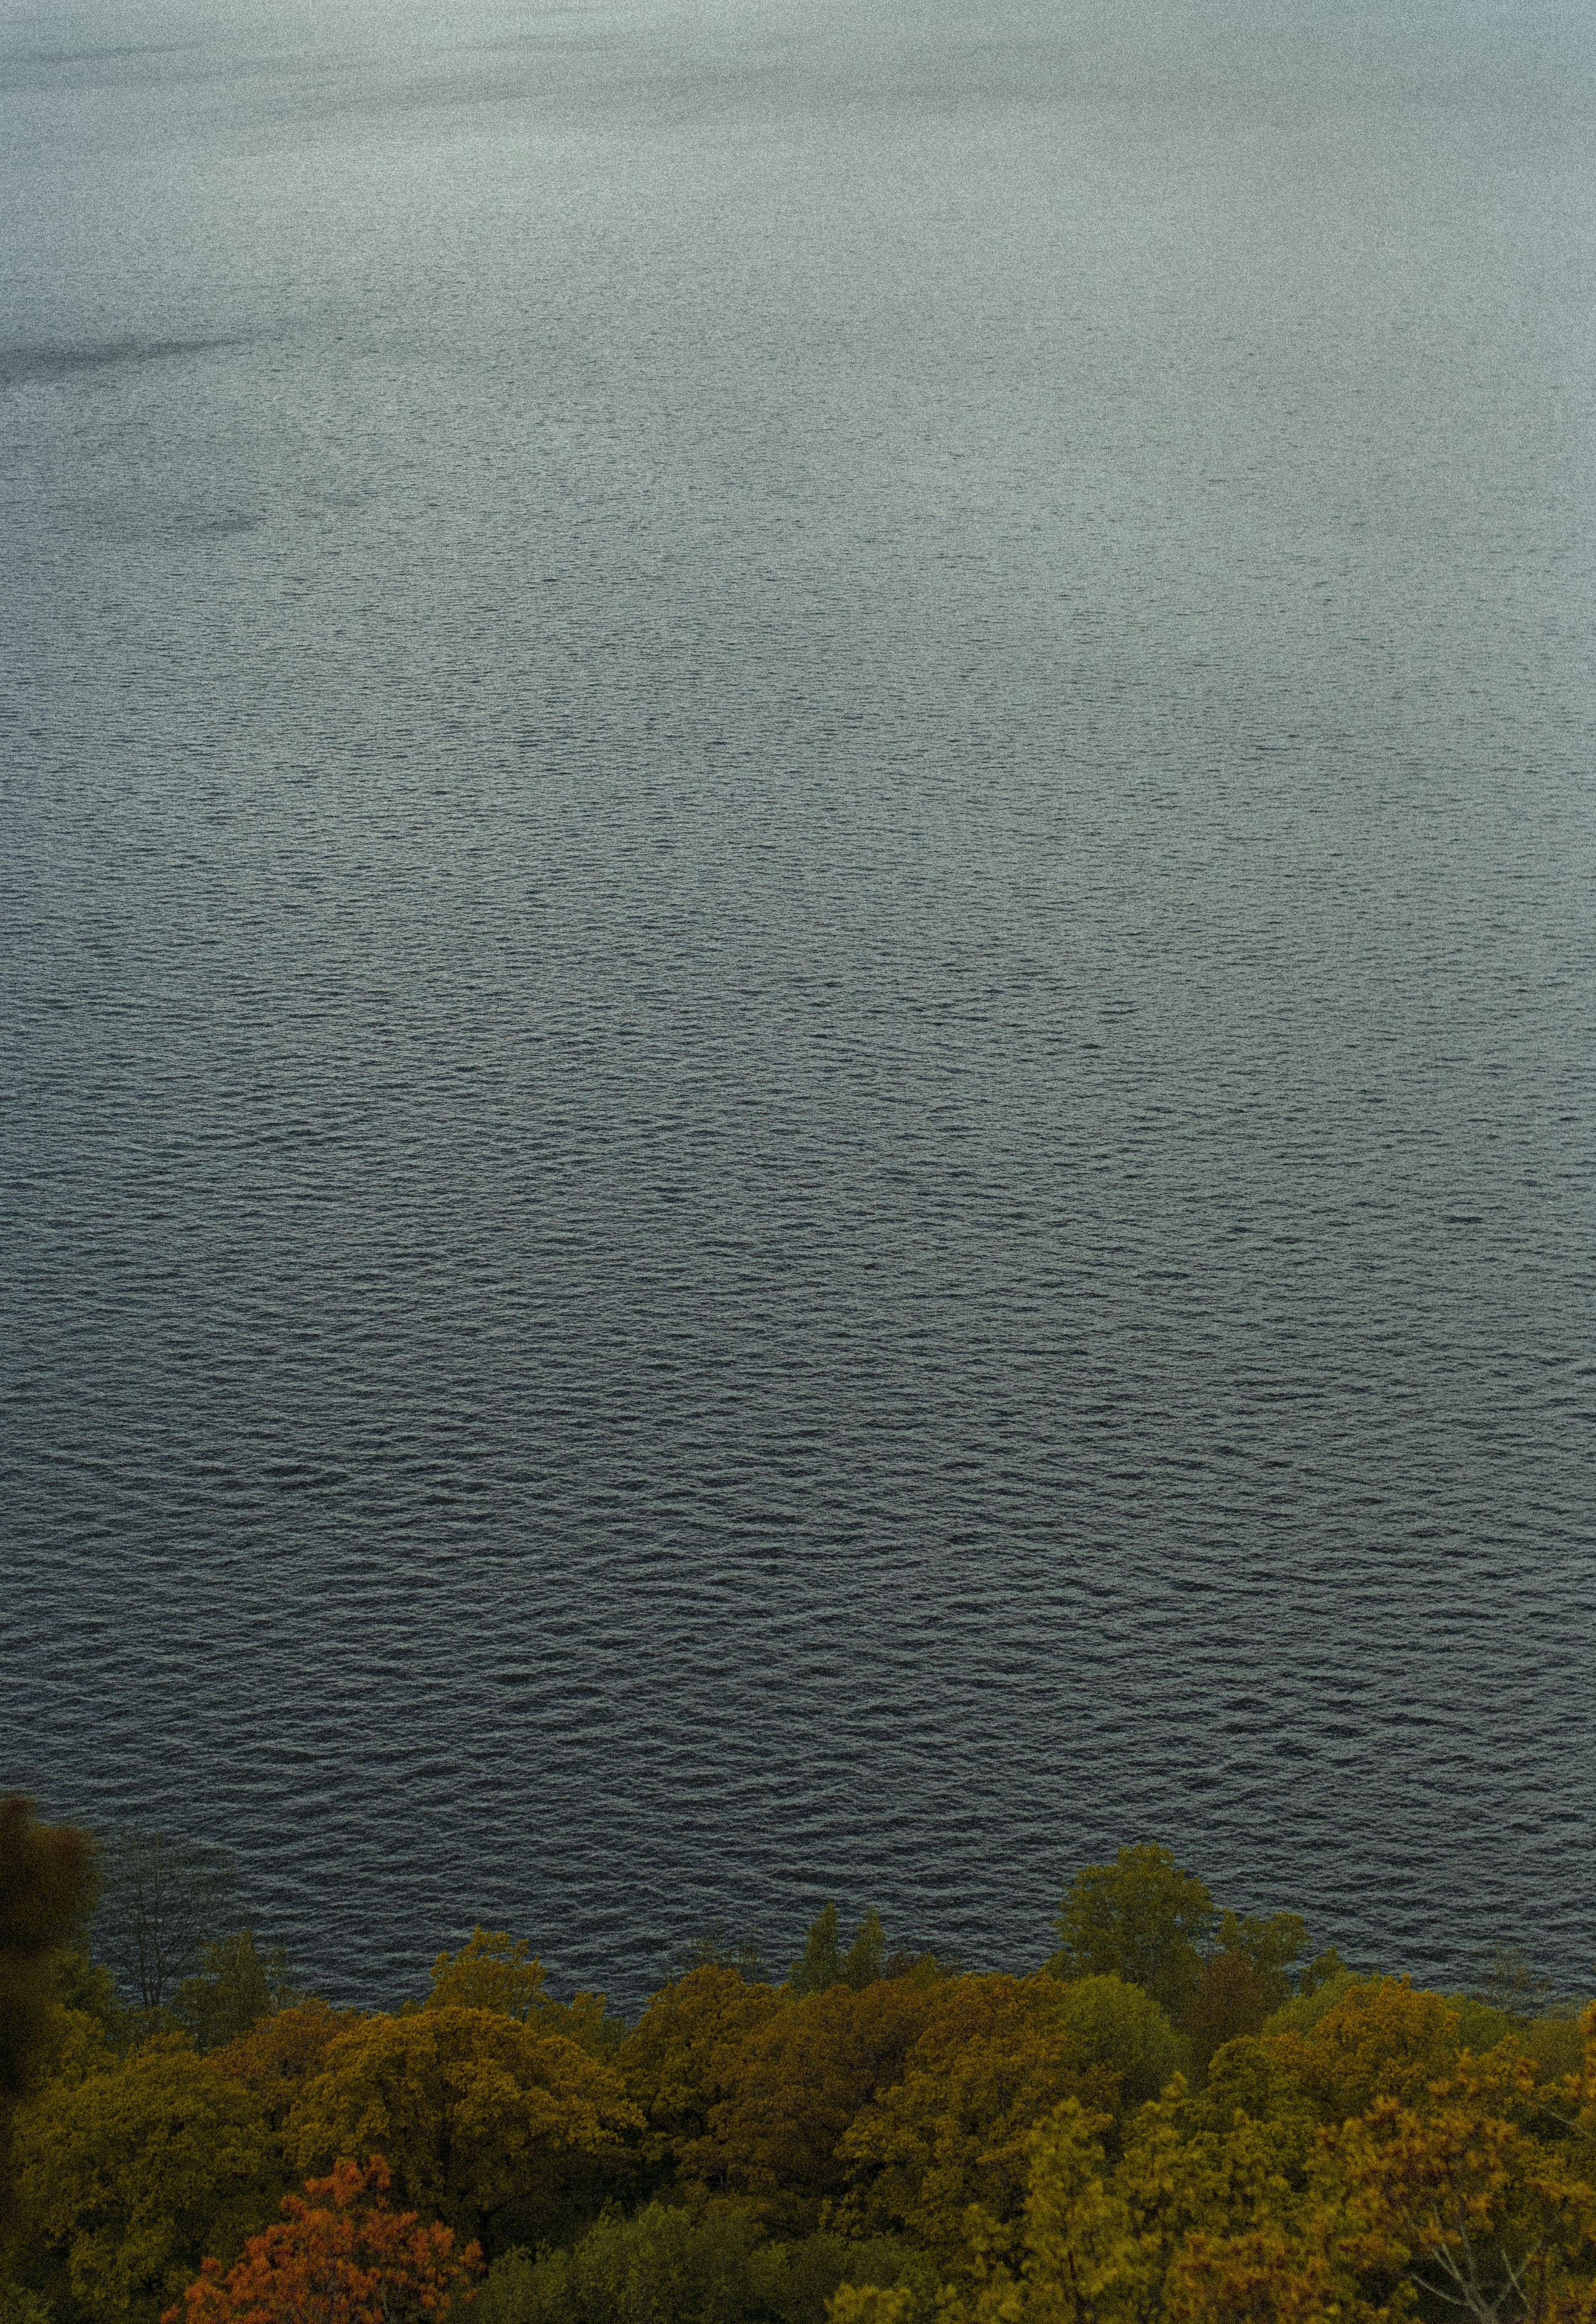
sea, coast, water, nature, ocean, horizon, liquid, cloud, mist, sunlight, morning, texture, hill, shore, lake, dawn, ripple, dusk, environment, reflection, fresh, bay, reservoir, aerial view, lakeside, body of water, surface, trees, grey, loch, atmospheric phenomenon